Courtown

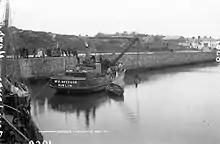
The main attraction during historical times was Courtown Harbour

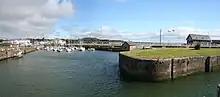
Courtown Harbour

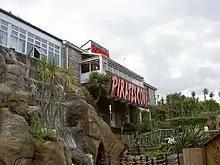
"Pirates Cove" in Courtown

There is a bus once a day (except on Sundays) to and from Gorey, departing in the morning and returning in the afternoon. On Mondays and Saturdays Bus Éireann route 379 operates and continues to Wexford via Curracloe. Route 879 operates on Tuesdays, Thursdays and Fridays. On Wednesdays, the service is provided by the Rural Roadrunner bus operated by Wexford Local Development.